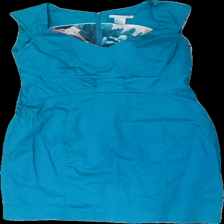
View: front
Type: Dress
Category: Ladies
Brand: H&M
Brand text on label: Shein
Colors: Turquoise
Material: 100% cotton
Cut: Regular, V-collar
Size: 38
Season: All
Price range: 50-100
Recommended usage: Reuse